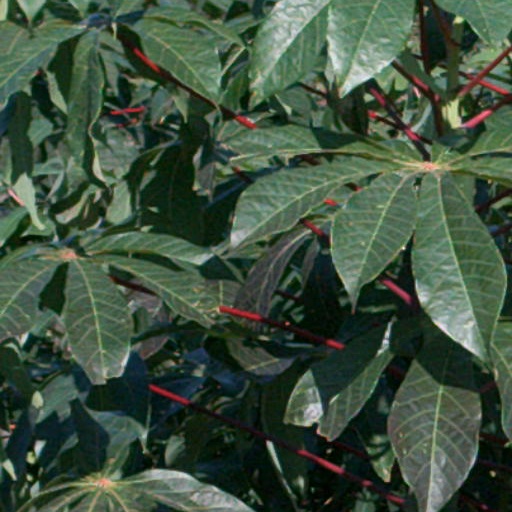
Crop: cassava